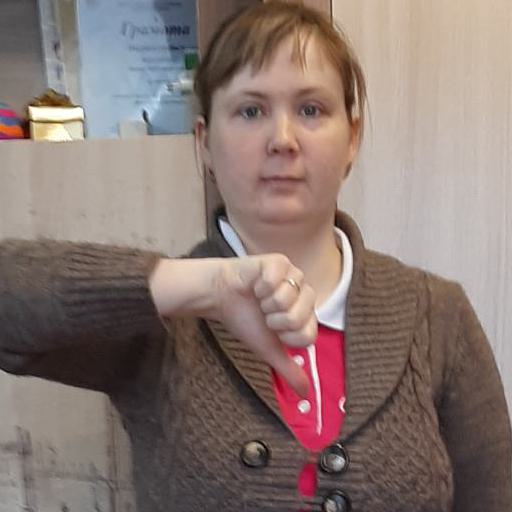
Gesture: dislike